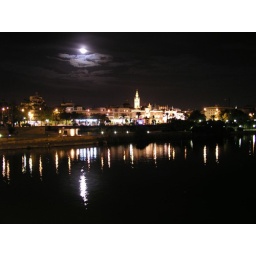
Looking SE from a bridge over the river towards downtown. The end of the first of many eventful days. 10/8/2006.